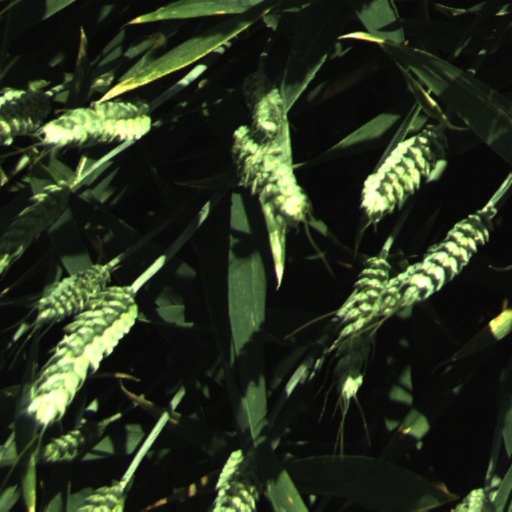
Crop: wheat